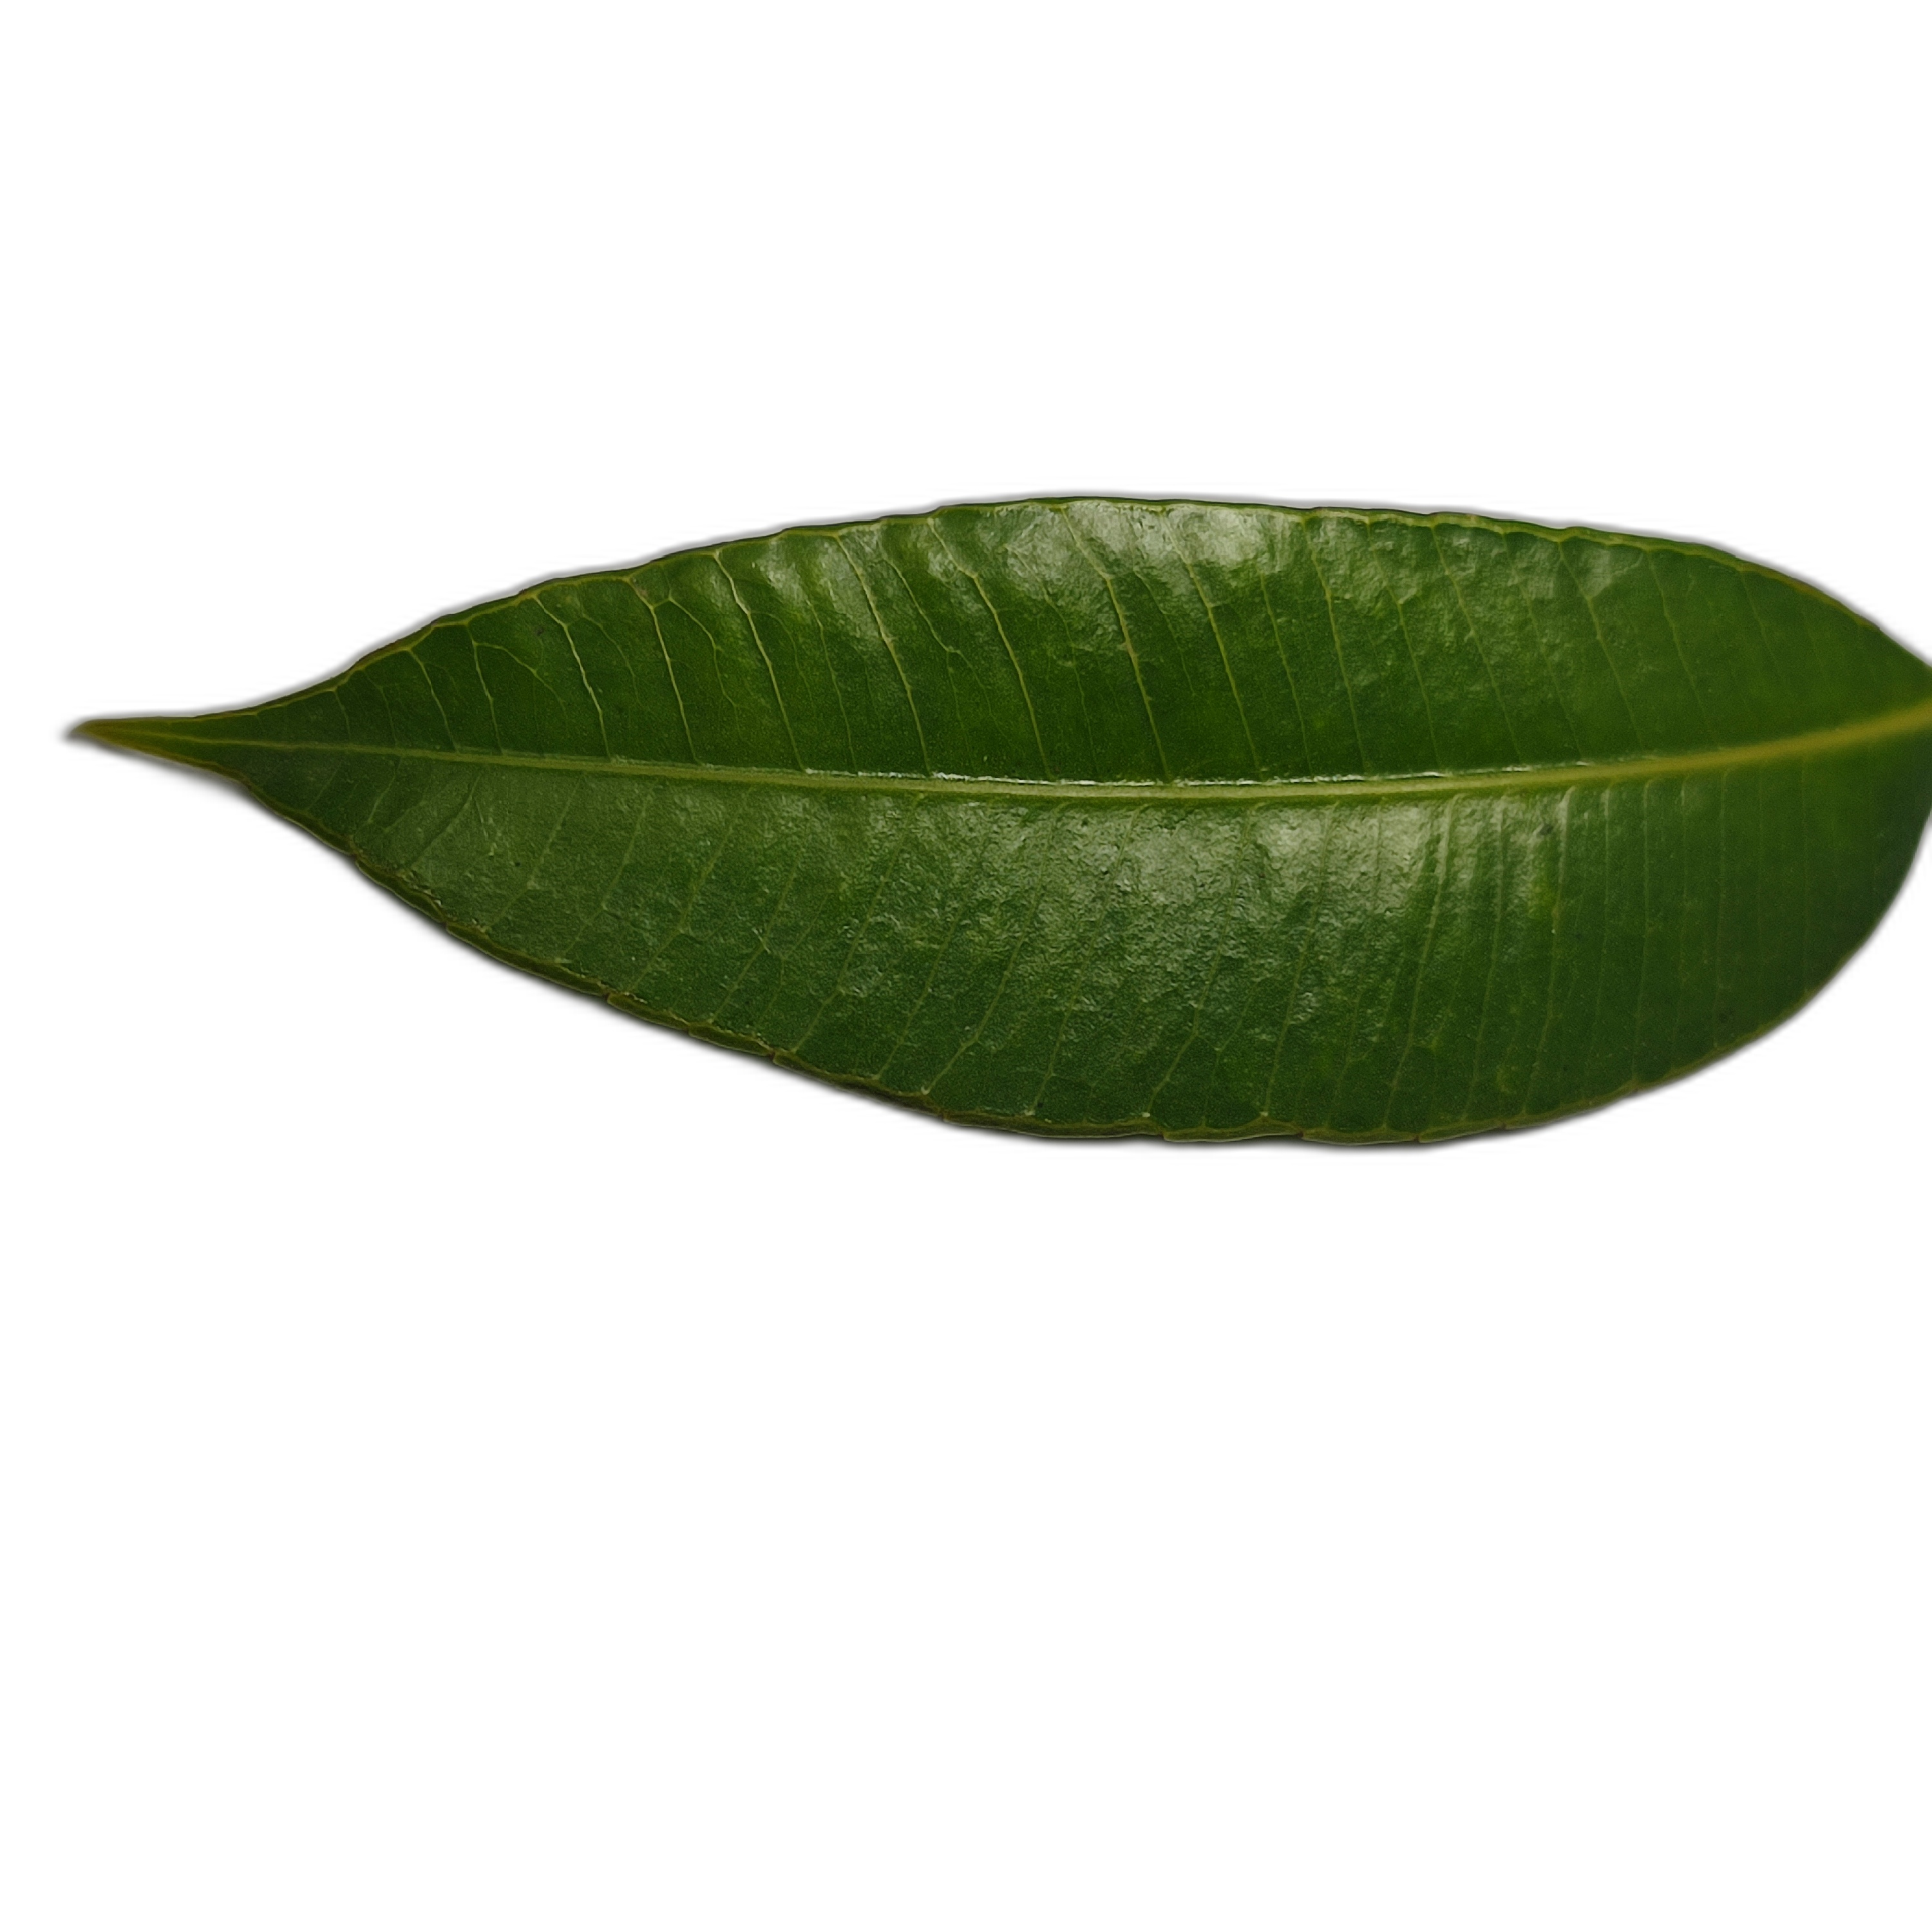
Label: healthy